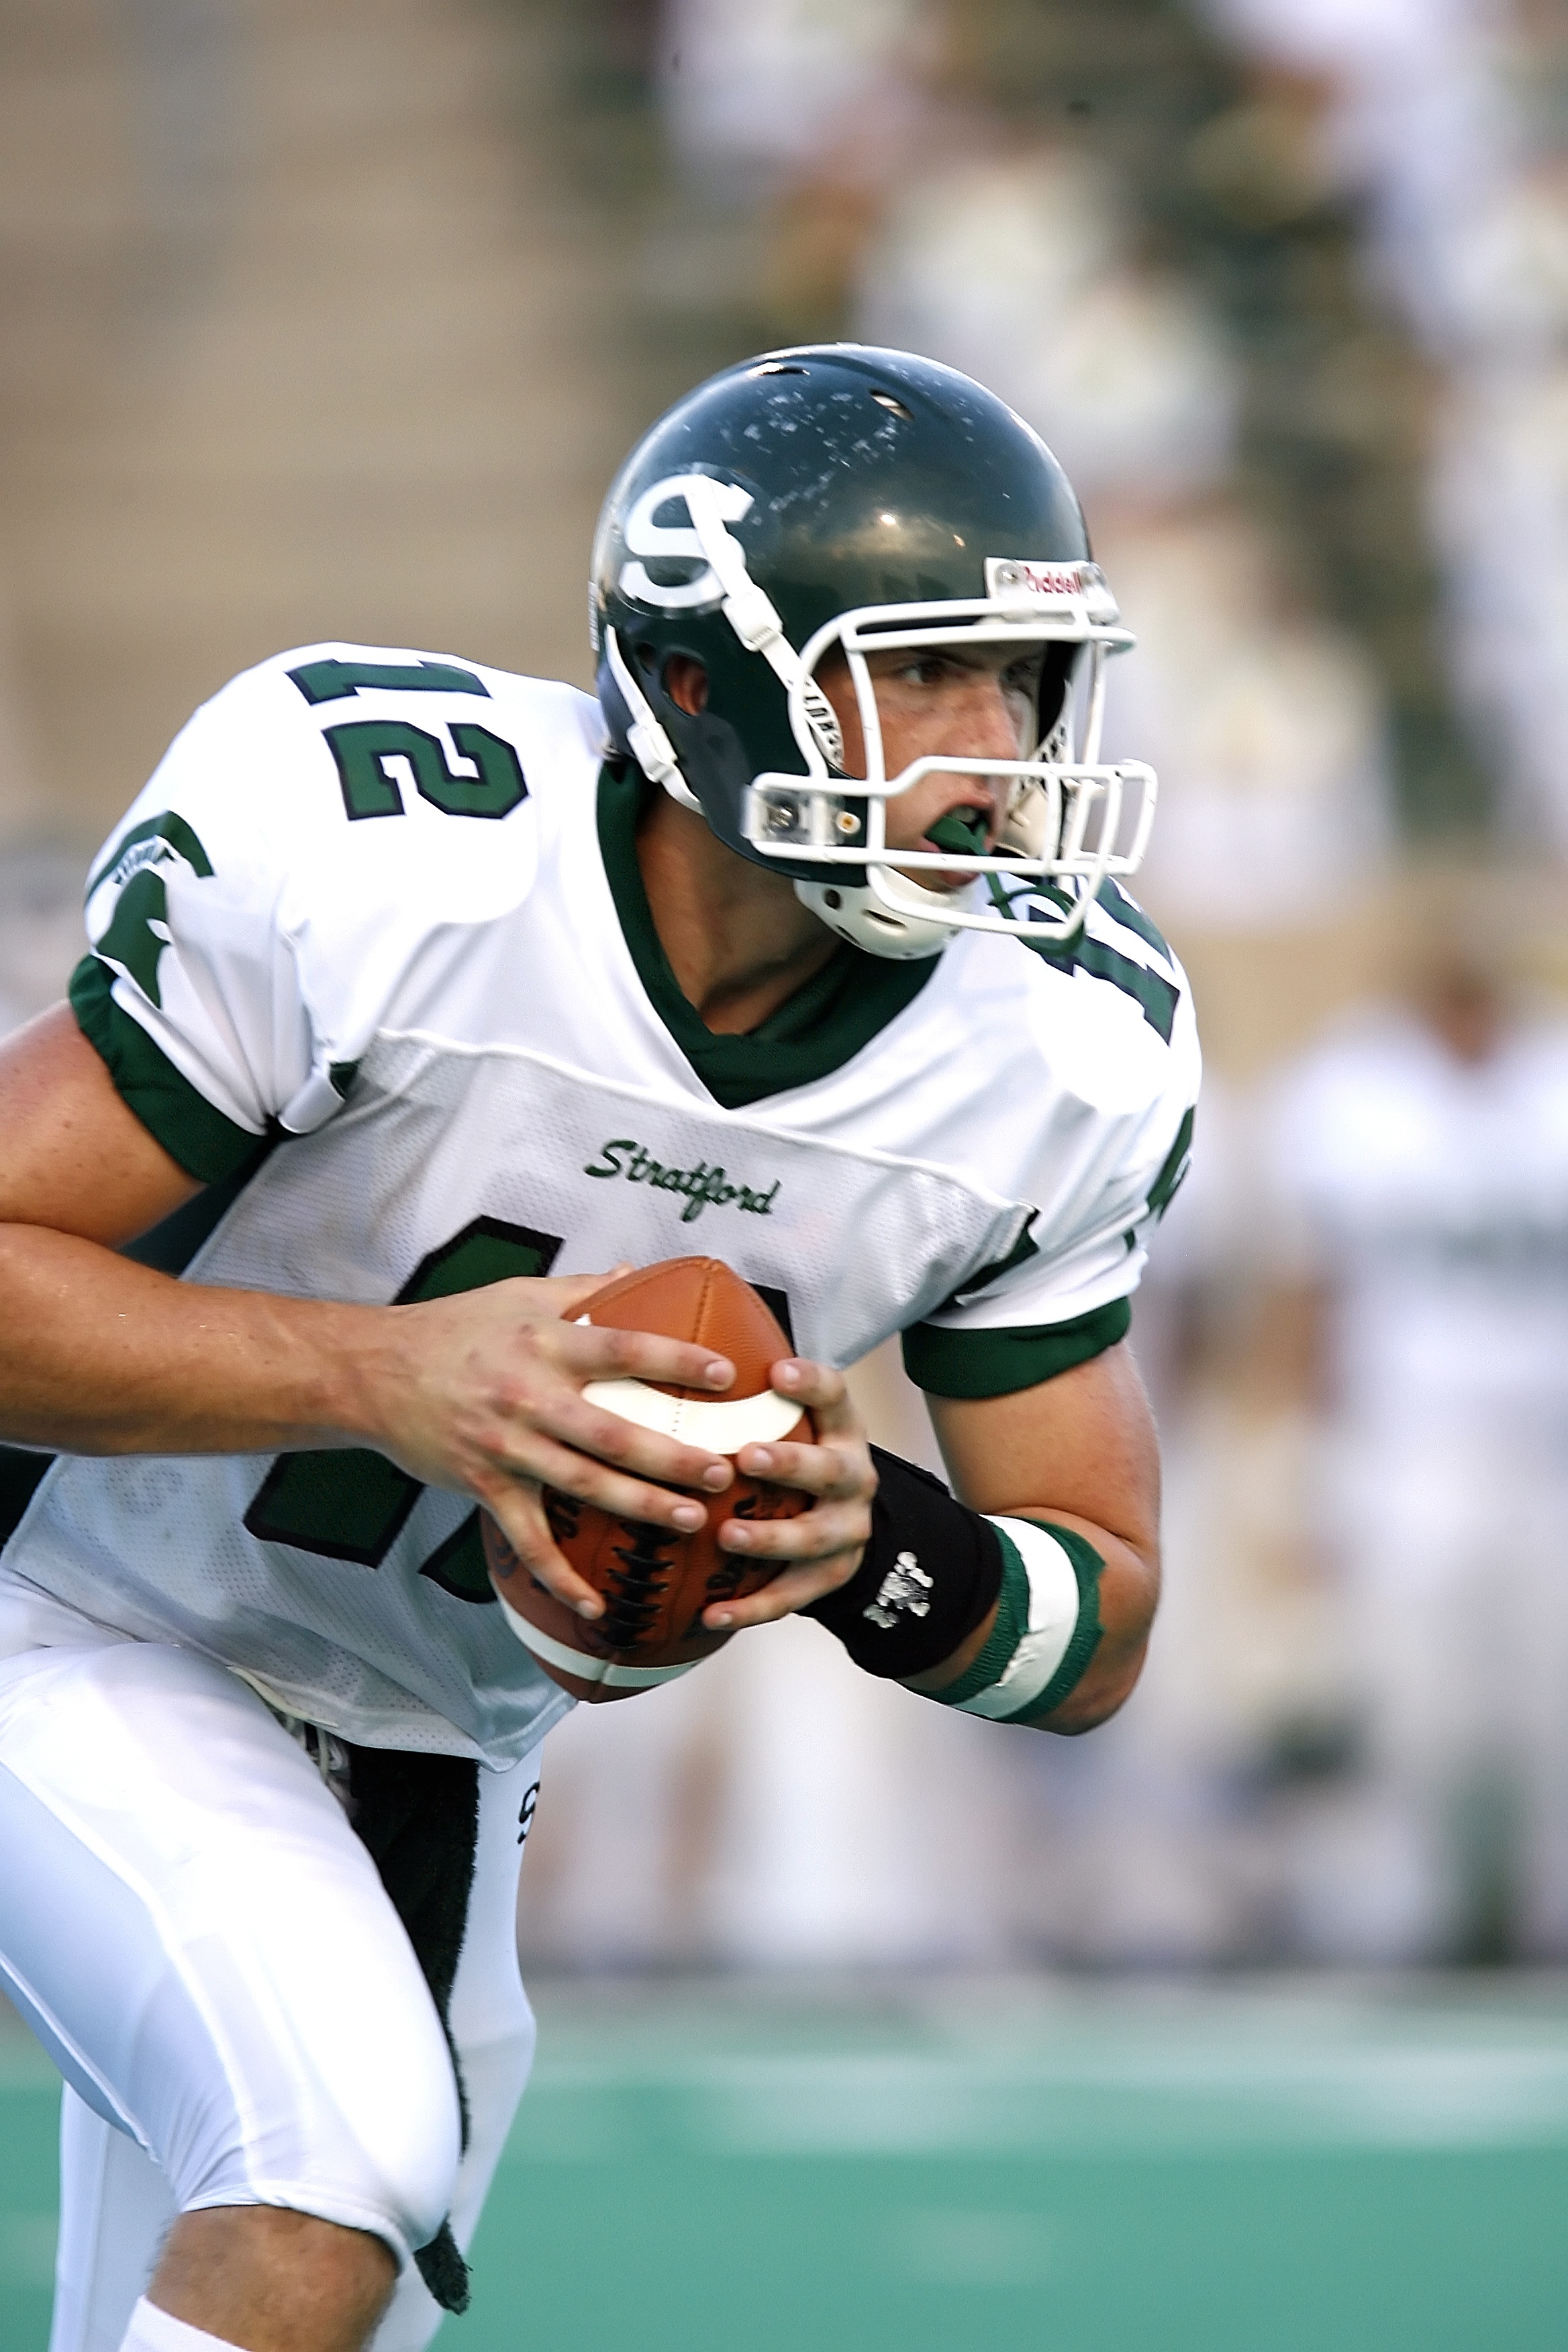
sport, youth, action, soccer, football, player, competition, american football, sports, helmet, ball, uniform, competitive, luck, athlete, texan, tackle, football player, ball carrier, running back, quarterback, team sport, passer, texas high school football, canadian football, baseball positions, football equipment and supplies, gridiron football, protective equipment in gridiron football